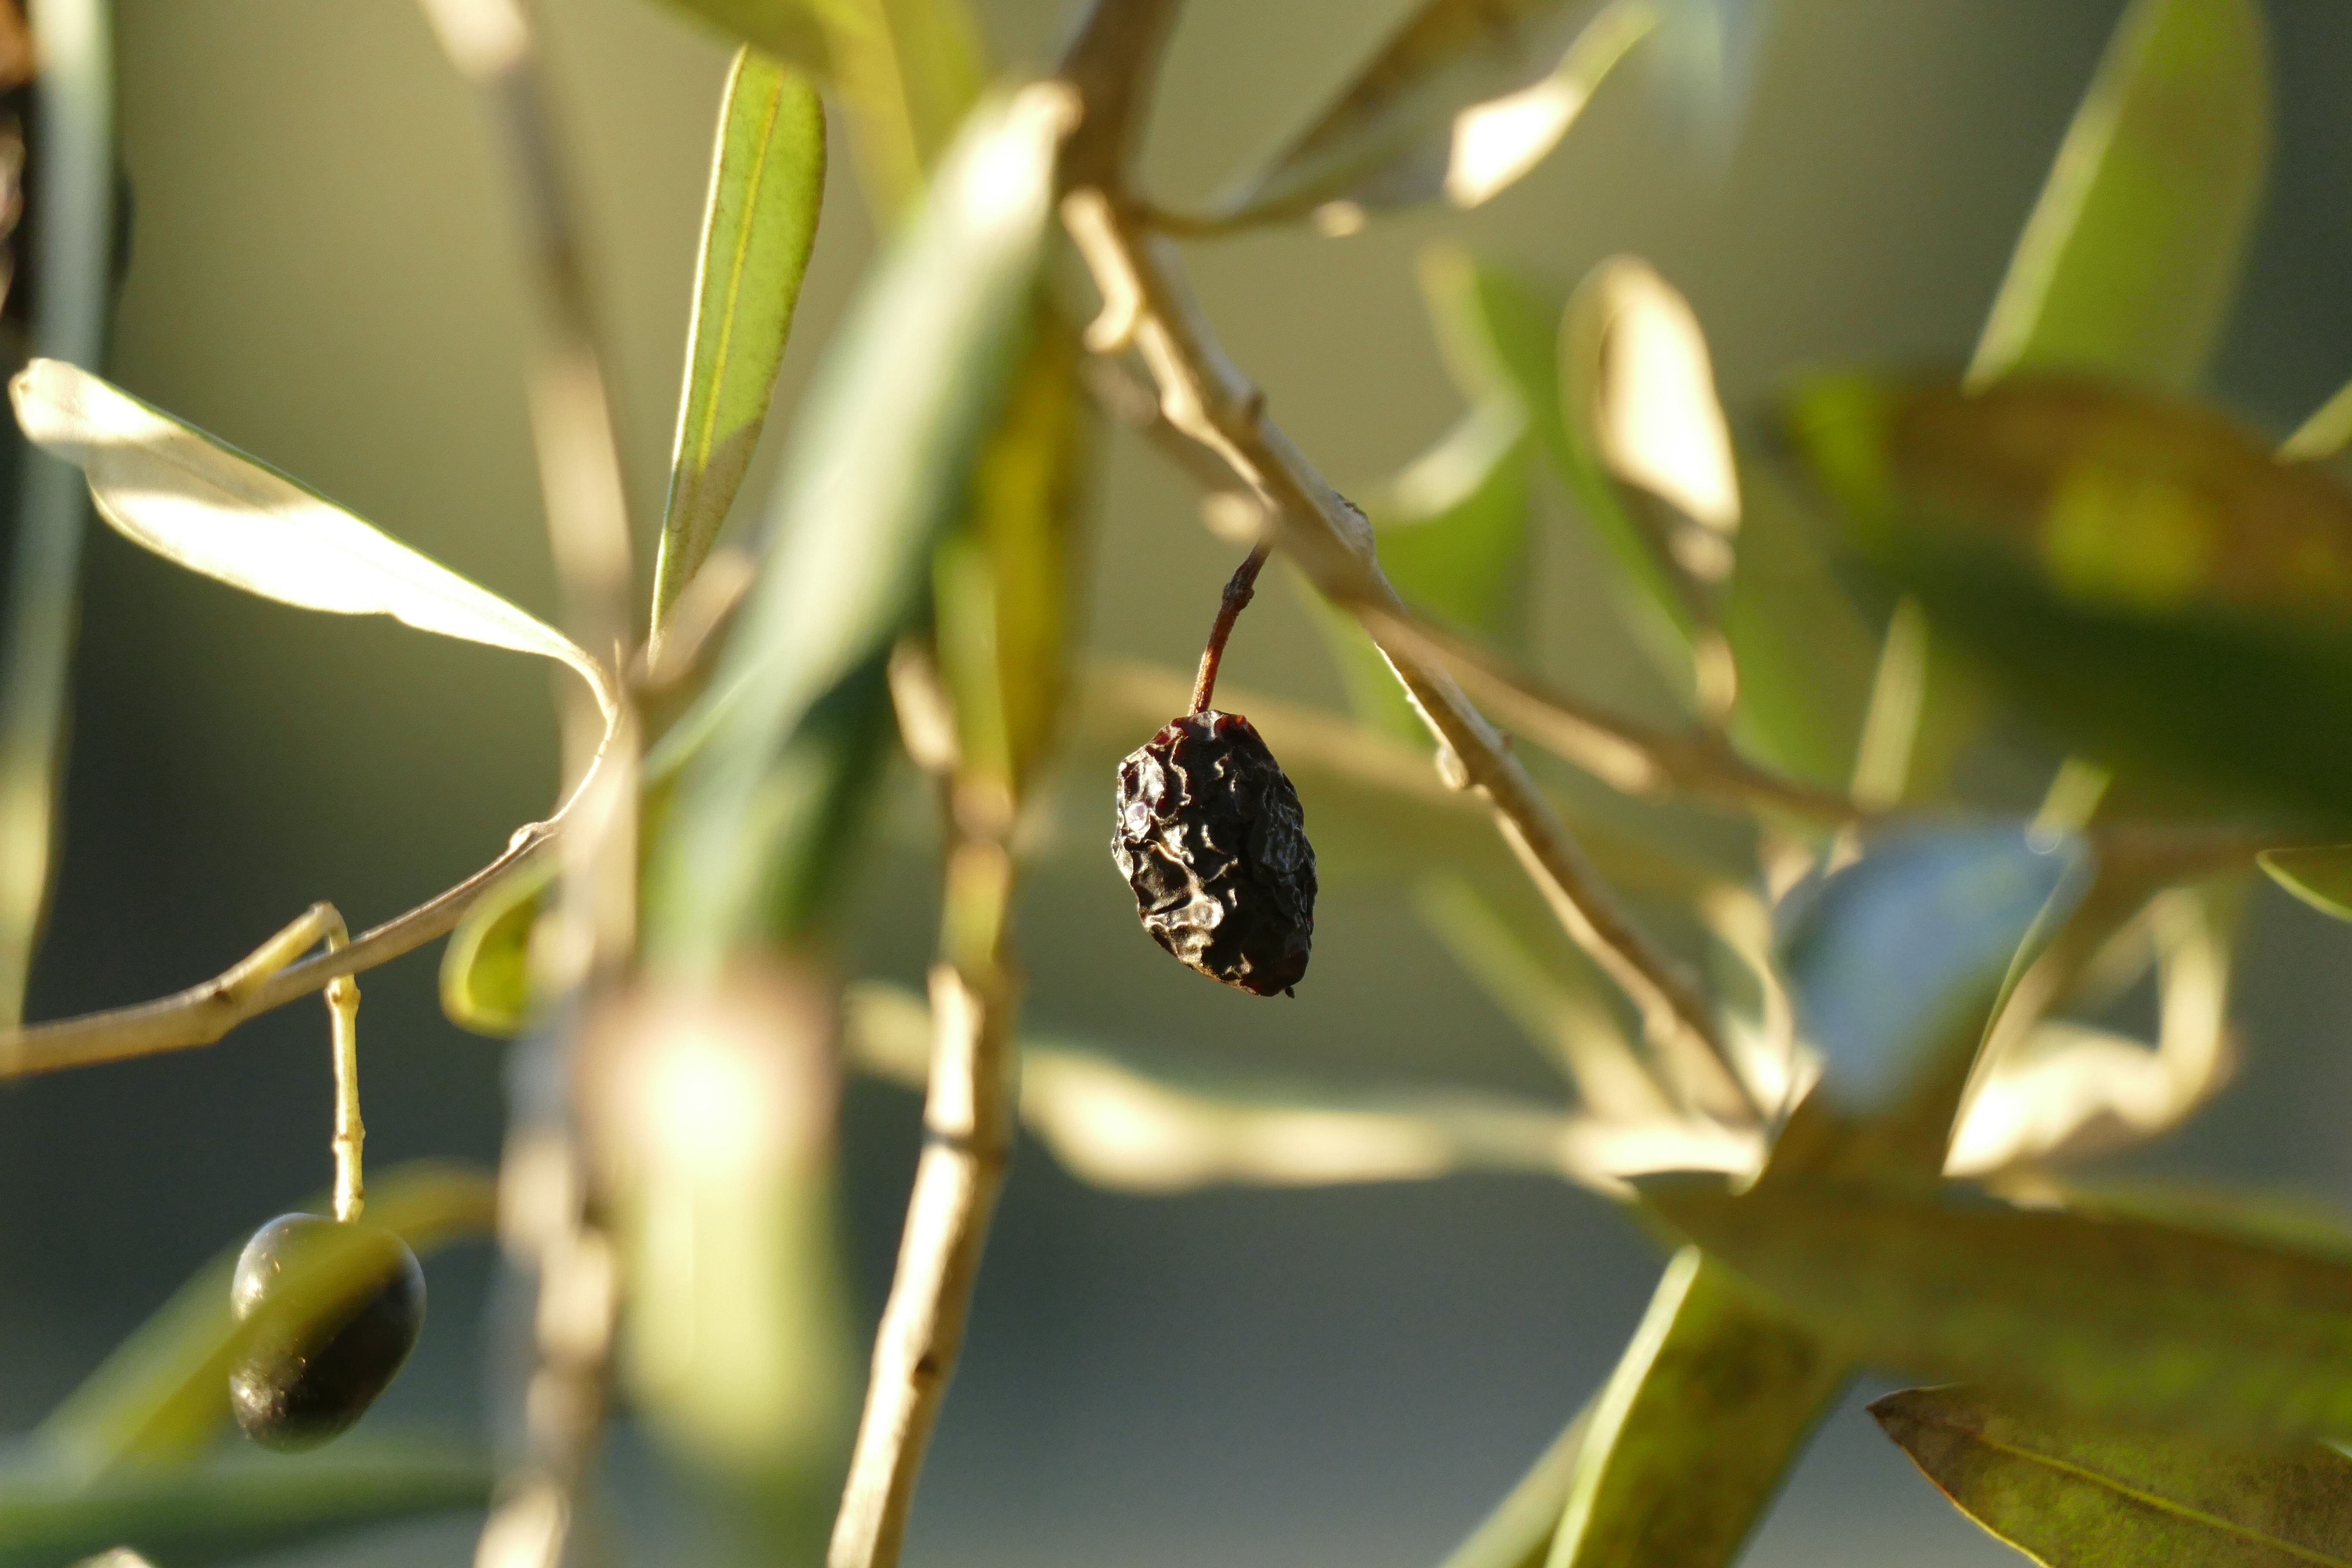
tree, nature, branch, plant, sun, sunset, fruit, leaf, flower, green, produce, insect, botany, flora, fauna, invertebrate, close up, shrub, olives, oil, campaign, macro photography, olive tree, olive plants, flowering plant, puglia, oliva, plant stem, land plant, membrane winged insect